Festival Alabang

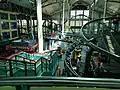
X-Site amusement park

The East Wing (formerly the Expansion Wing), as well as the Water Garden, opened in 2017. The Landmark Alabang opened on July 28, 2017, initially with its supermarket and food center, followed by its department store on October 6, 2017. The Gold Class Cinemas (2 cinemas) opened on July 25, 2018, on the third floor of the East Wing, with each gold class theater having a 186-seating capacity.